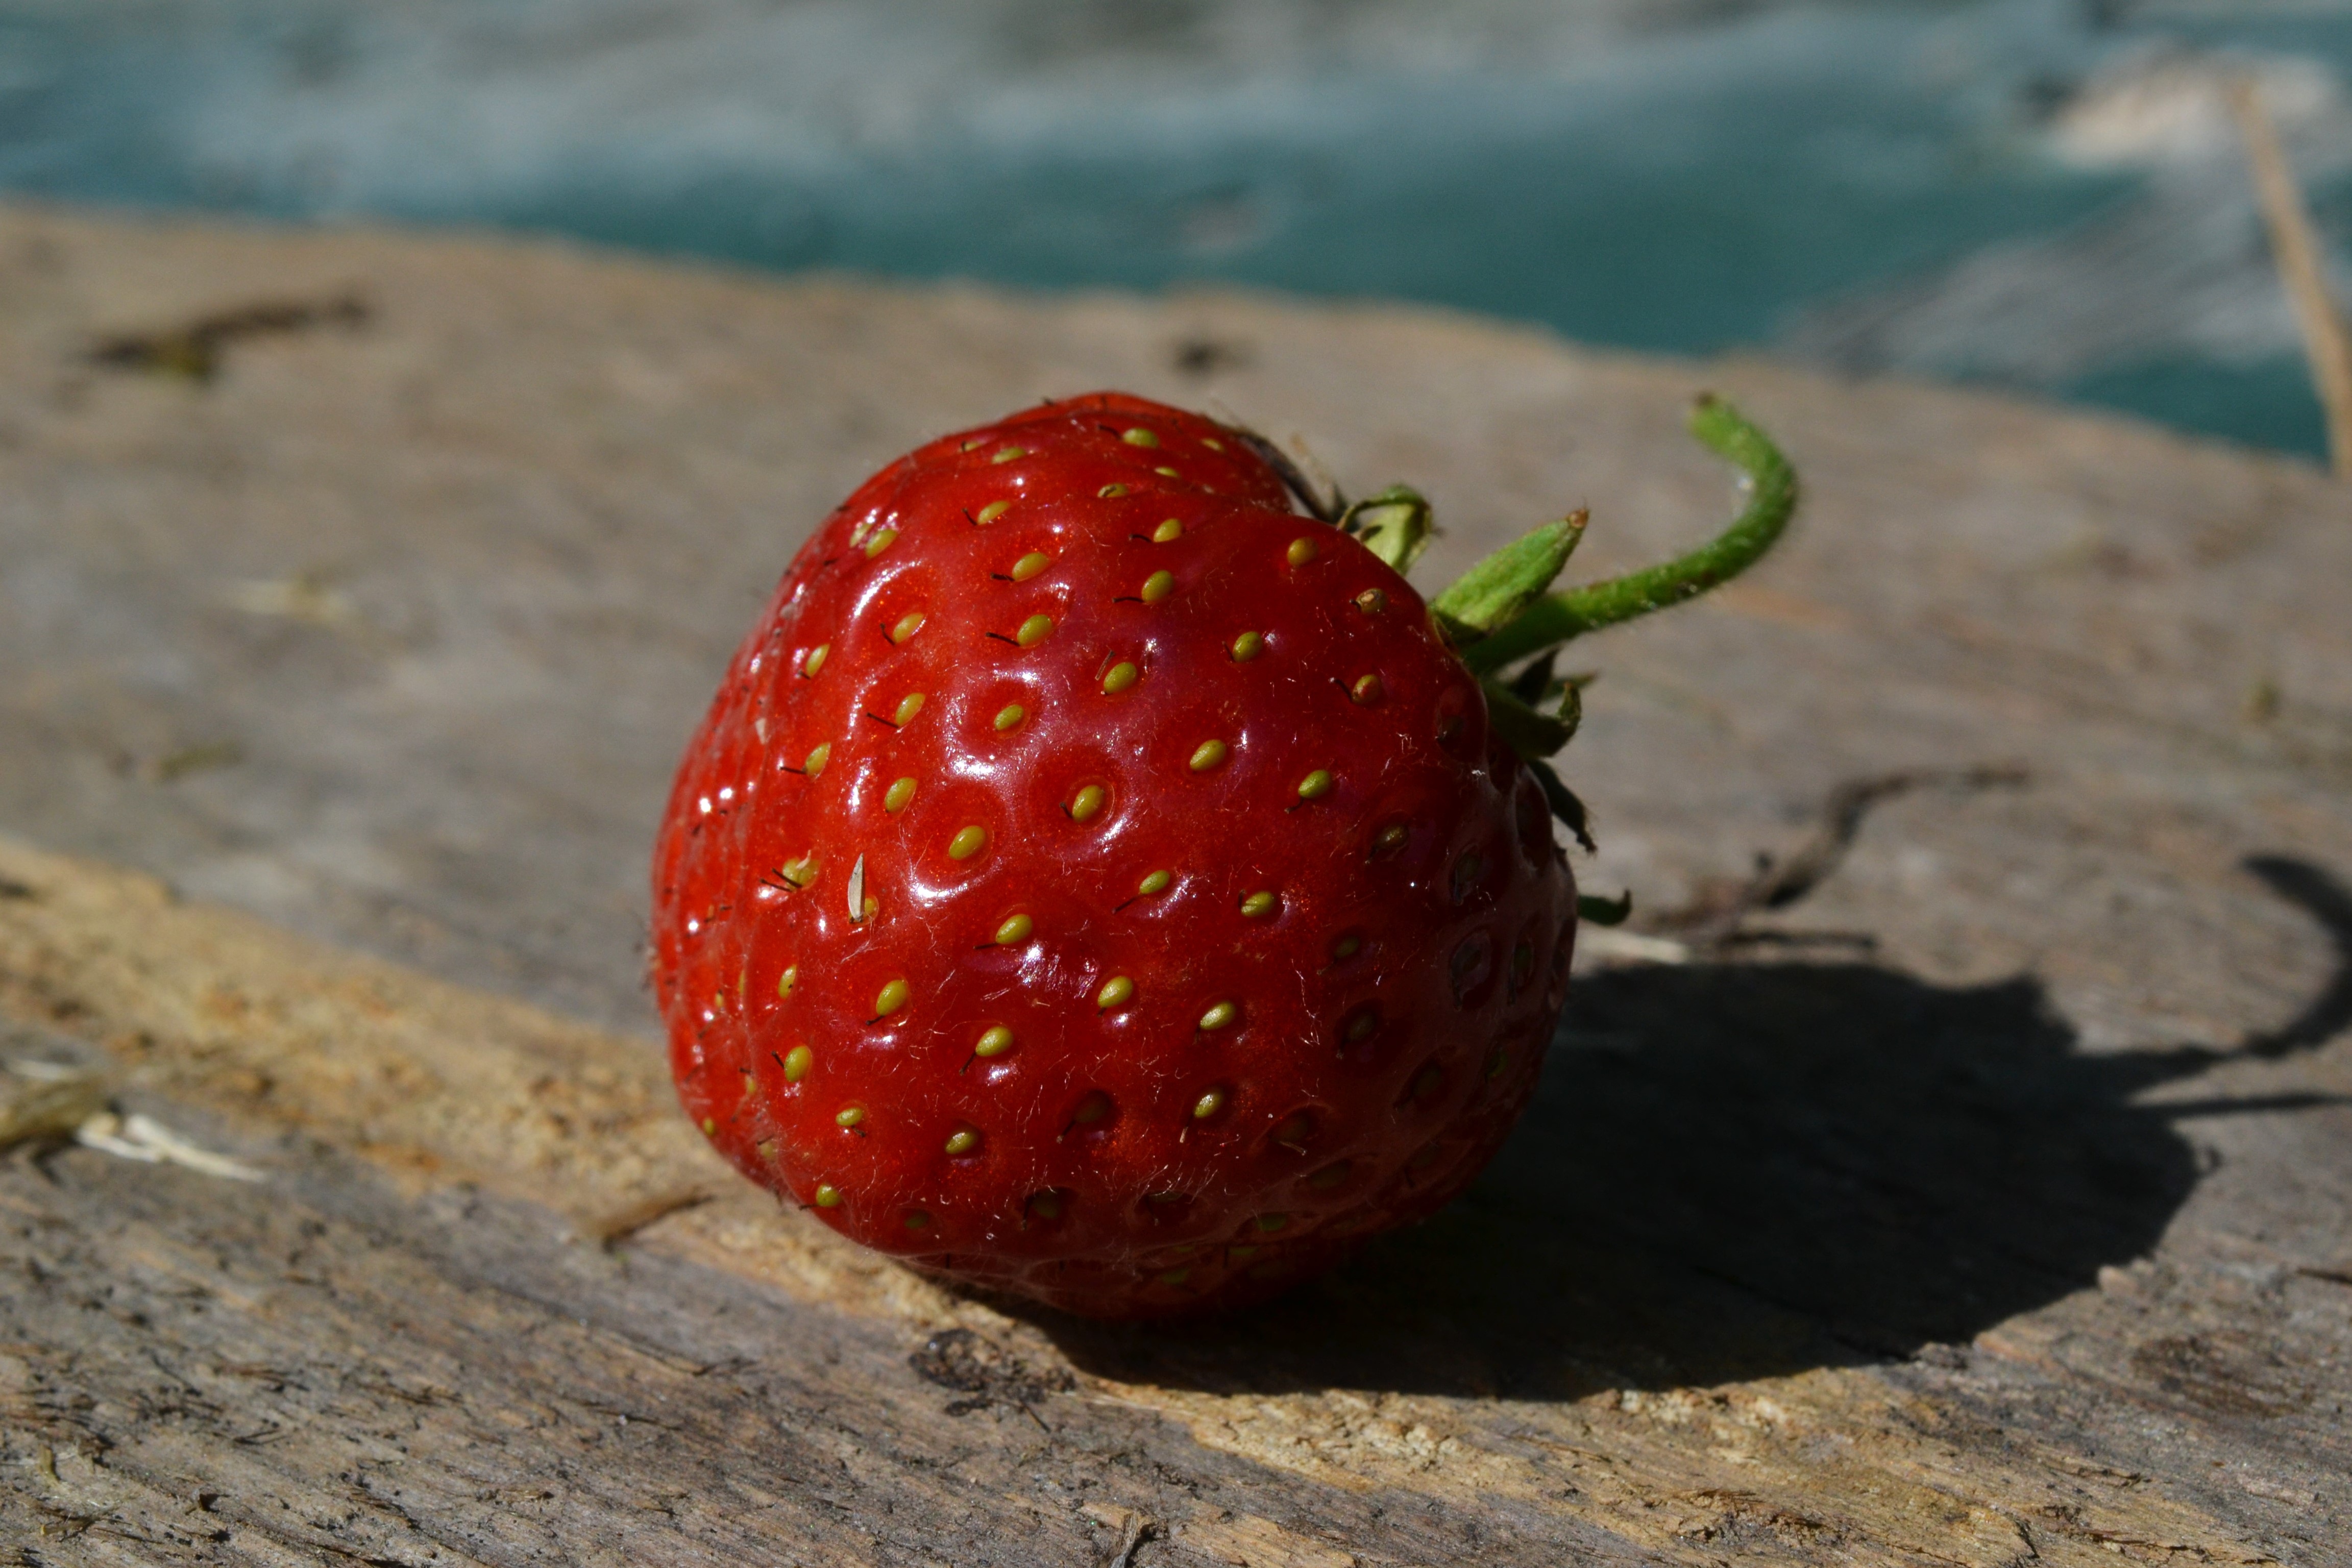
plant, fruit, sweet, flower, ripe, food, red, produce, healthy, delicious, strawberry, close up, strawberries, macro photography, bio, garden strawberry